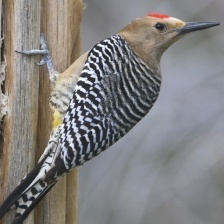
Species: GILA WOODPECKER
Scientific name: MELANERPES UROPYGIALIS